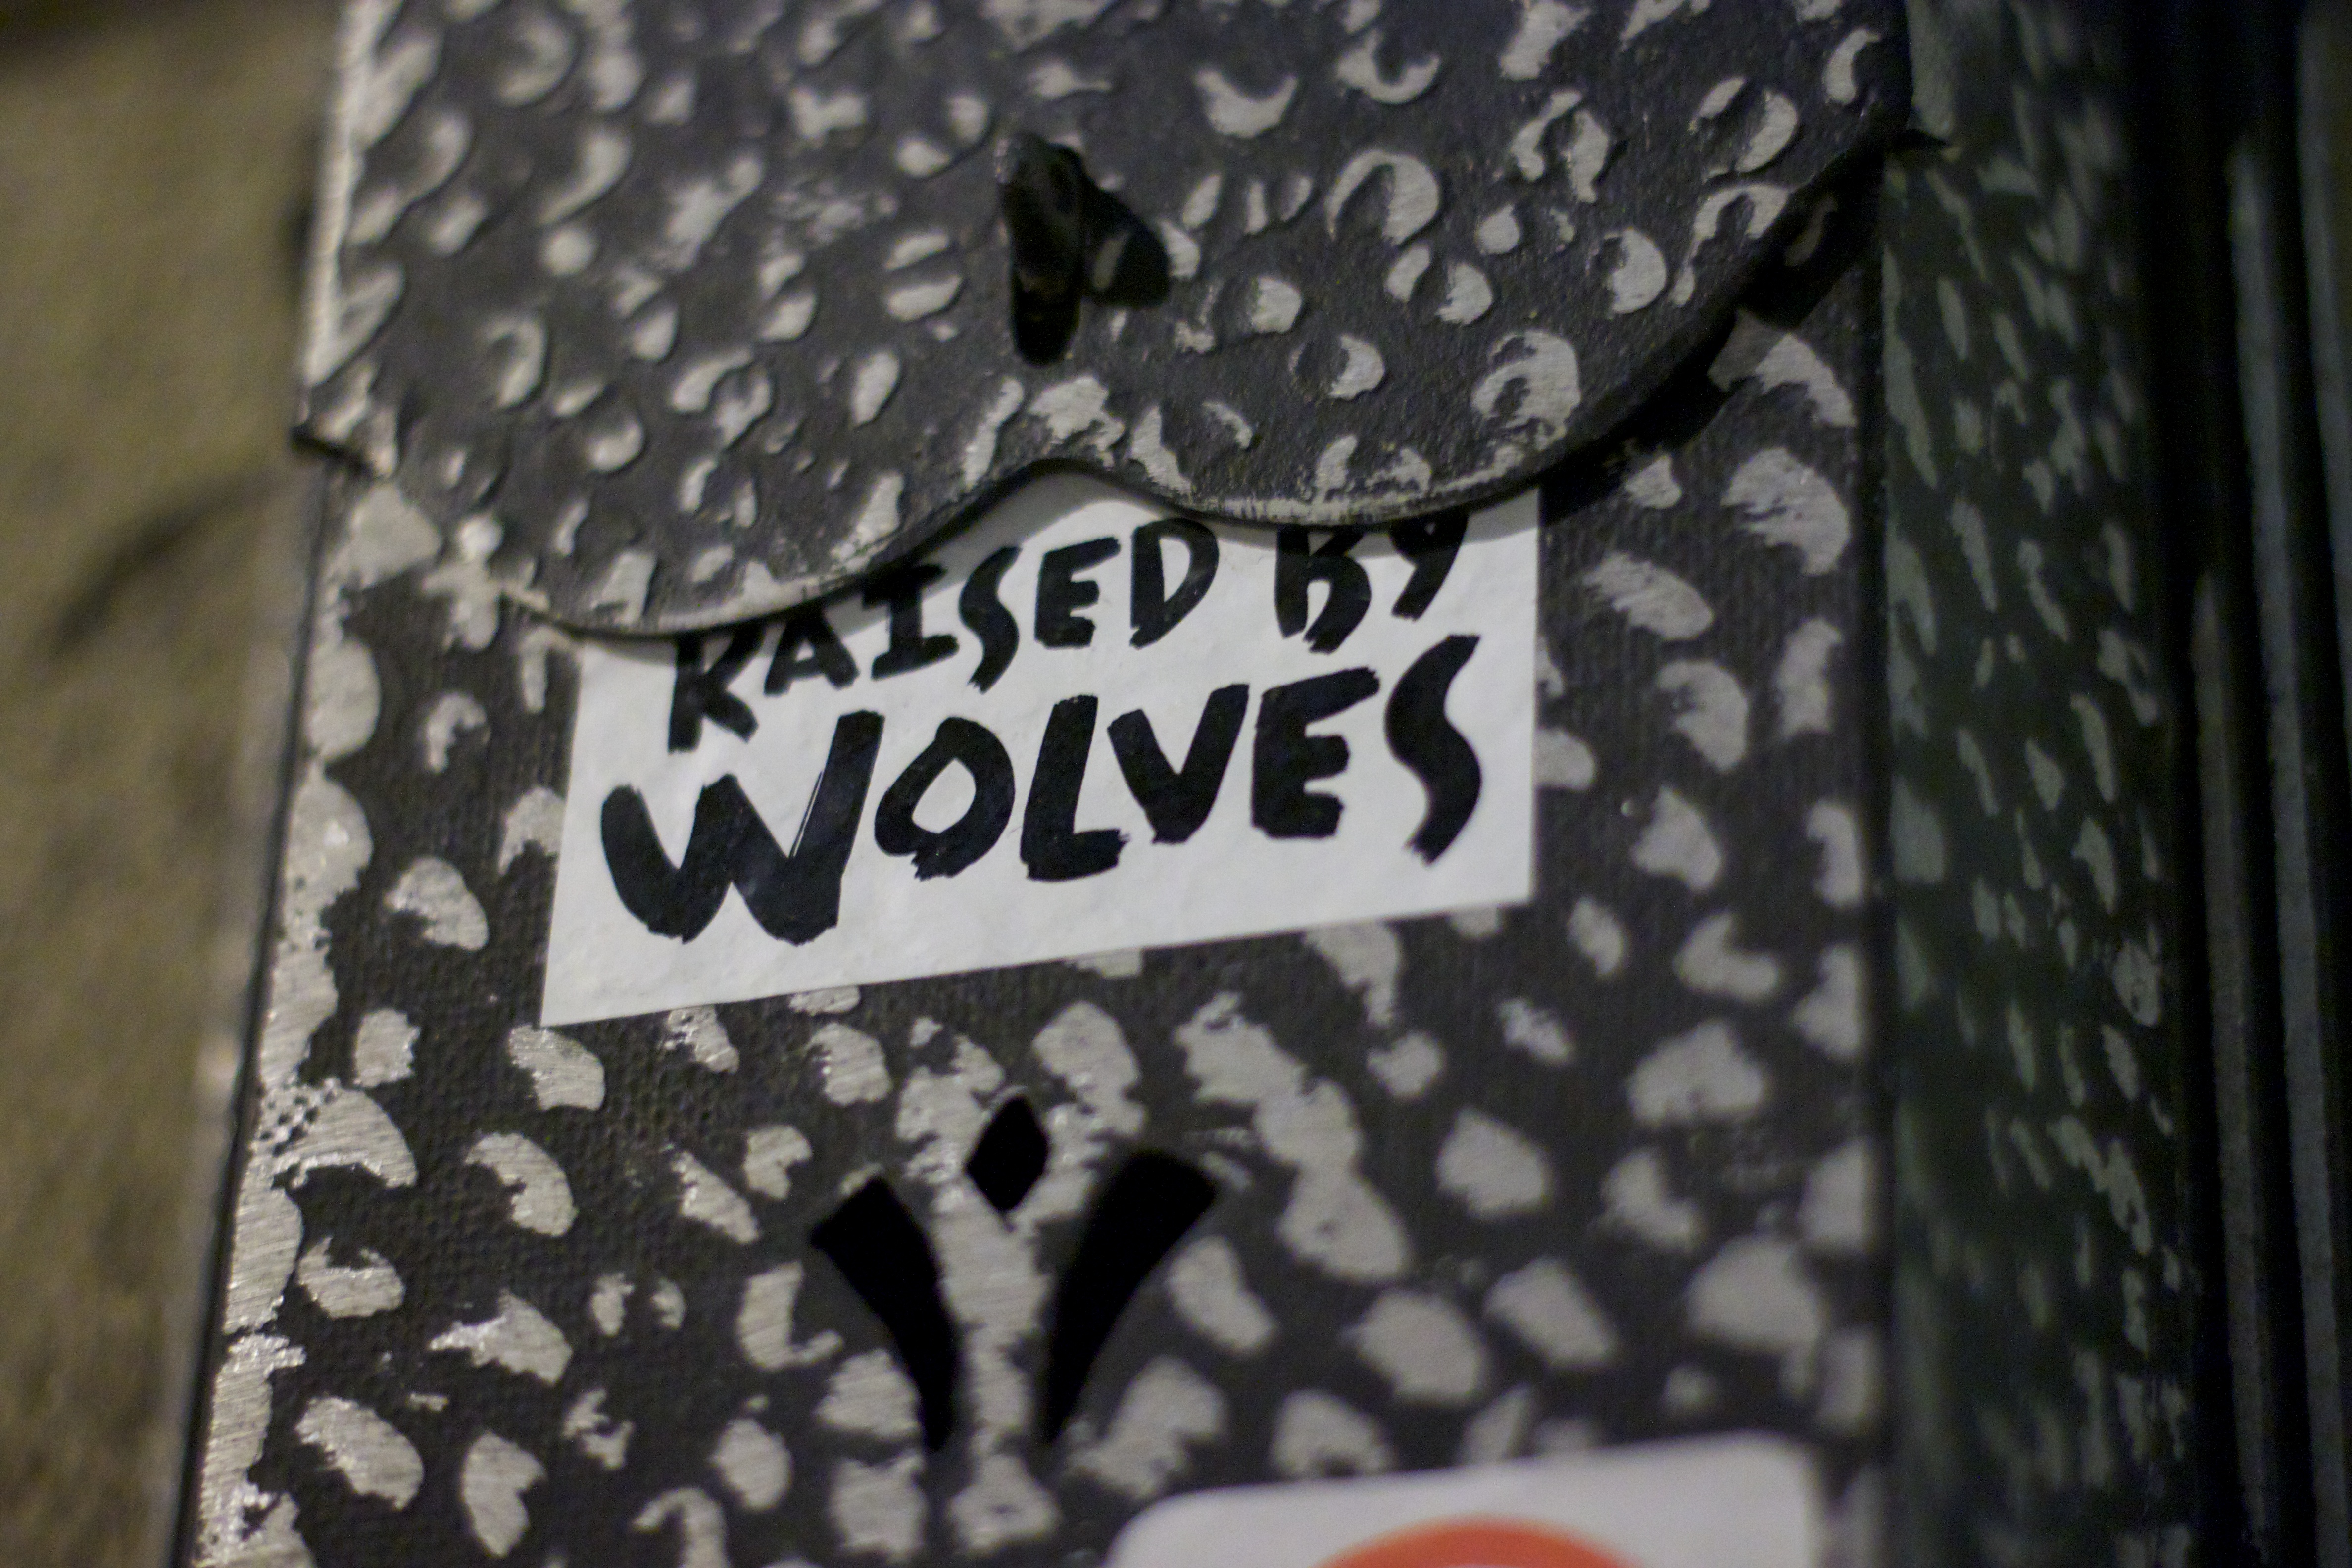
white, number, pattern, clothing, black, textile, art, design